Thomas Paget (Puritan minister)

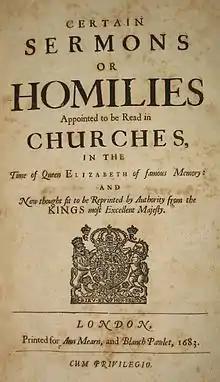
Title page of the 1683 reprinted edition of the Elizabethan Book of Homilies, another touchstone of conformity in the 17th century.

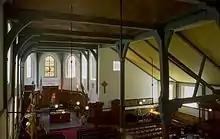
Interior of the English Reformed Church, Amsterdam.

Morton asserted that his comparative leniency towards Puritans had cost him the large and wealthy Diocese of Lincoln but he was translated to Lichfield in 1619. He lost the lucrative Stockport rectory by cession. His successor at Chester, John Bridgeman was initially fairly lenient, although the churchwardens of Blackley were ordered in 1622 to provide copies of the Book of Homilies and the Thirty-Nine Articles and warned not to allow unlicensed preachers into the pulpit. However, conflict again built up, this time over kneeling for communion, another of the practices defended by Morton. On the basis of , "Let all things be done decently and in order," Morton argued that it was